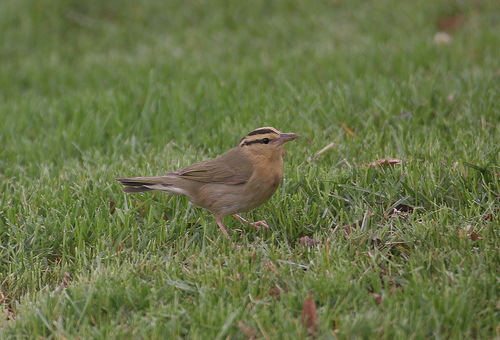
a small bird,colors are brown and greyish, with tiny black eyes and black stripes from its beak to the back of its head.
a small brown bird with dark stripes on head.
this is a bird with a brown back, yellow head and brown streaks on its head.
this bird is brown in color with a black beak, and black eye rings.
this small bird is largely tan with black markings on its head.
this bird has wings that are brown and has a striped crown
this particular bird has a tan belly and brown breasts with a tan bill
this bird has brown coverts, and secondaries, and a tan colored throat.
the small brown birth has black stripes on the head, and the beak is straight.
a bird with completely tan belly, dark brown eyebrow and tan coverts.
Species: Worm Eating Warbler